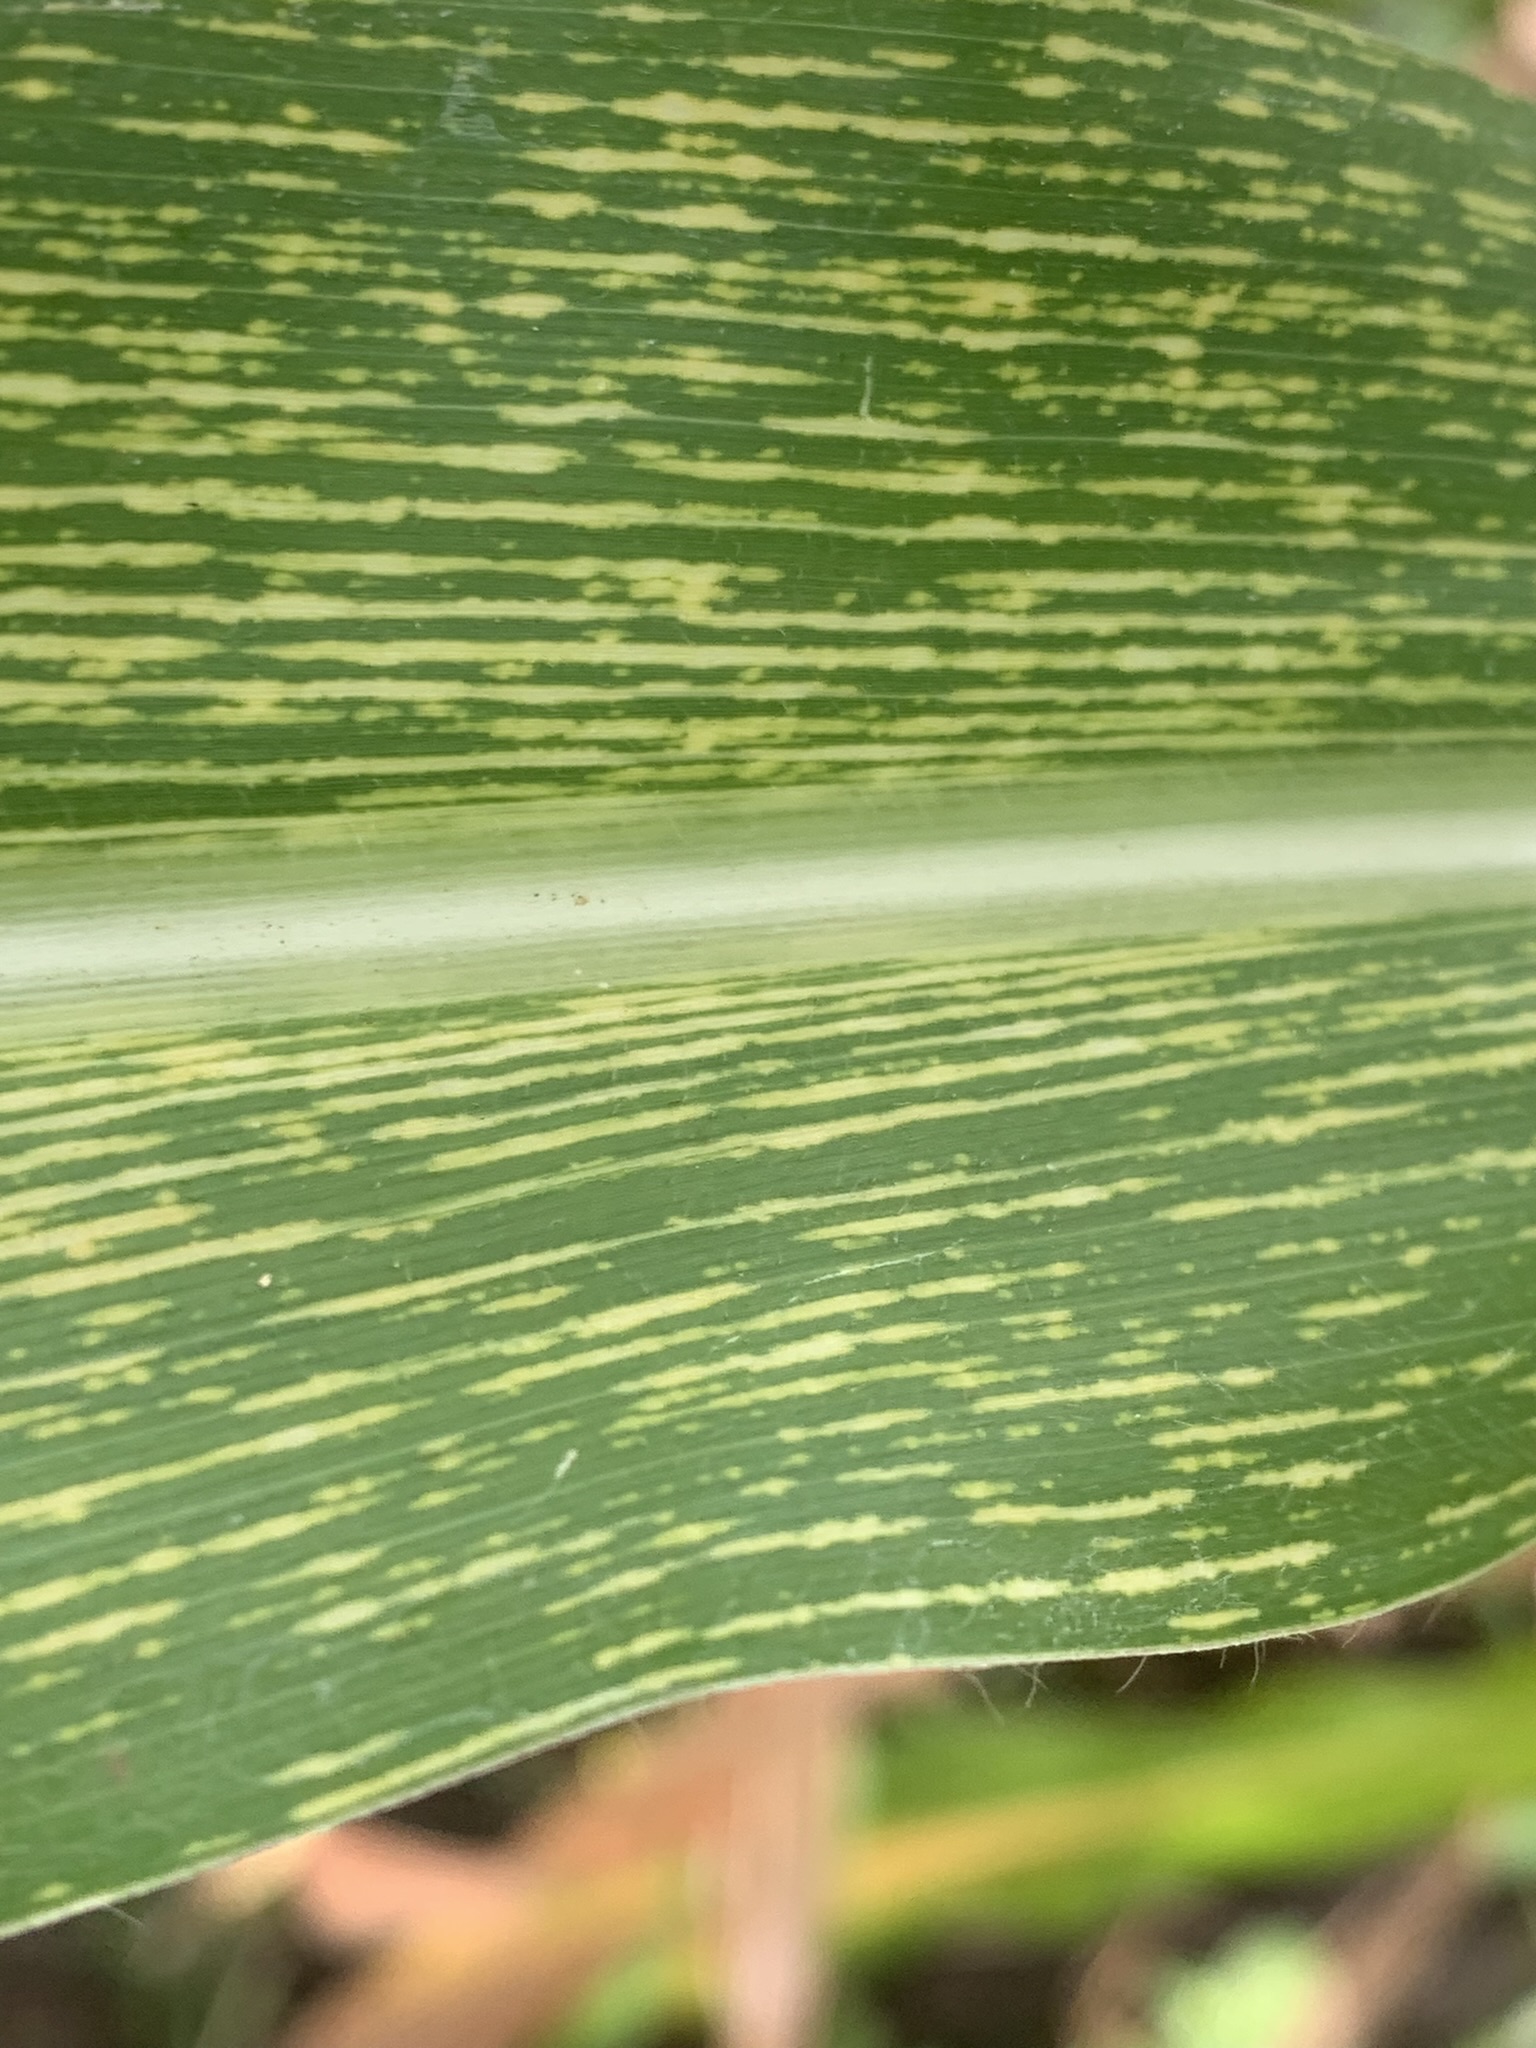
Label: MSV